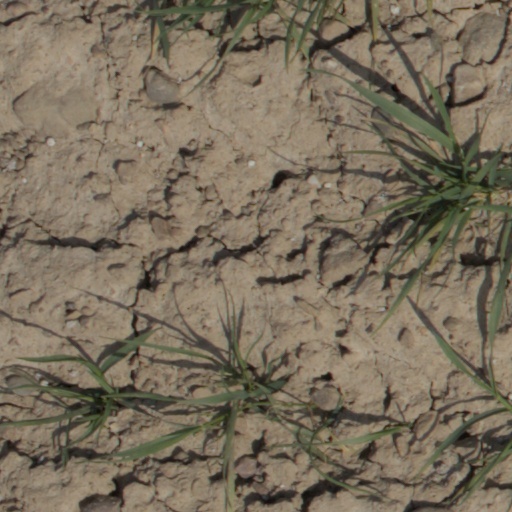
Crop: wheat